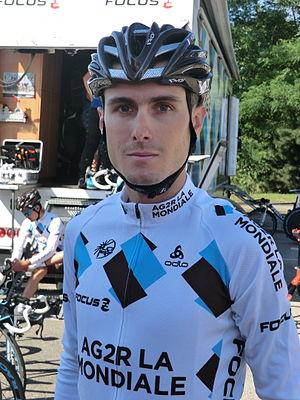
Hubert Dupont au matin du prologue du tour de l'Ain 2013, à l'Hôtel Lyon-Est à Saint-Maurice-de-Beynost. Hubert Dupont est désigné meilleur régional à l'issue de l'épreuve.